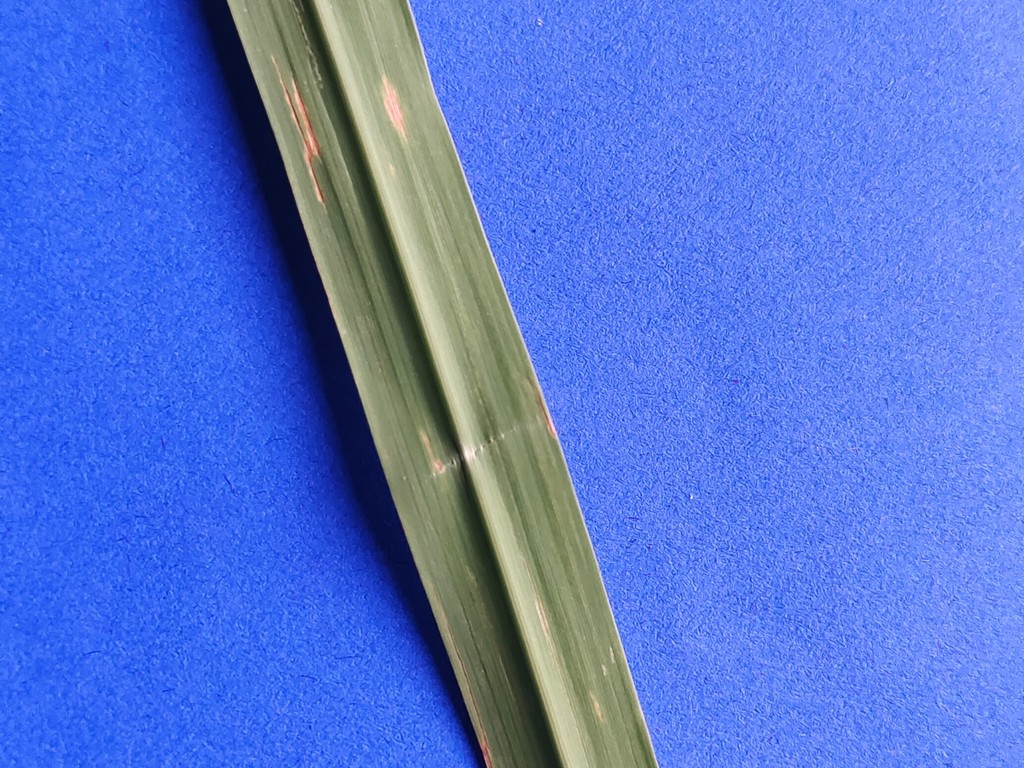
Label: Unhealthy